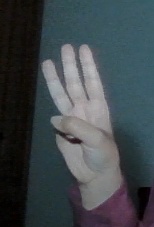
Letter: thaa